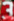
Number: 3